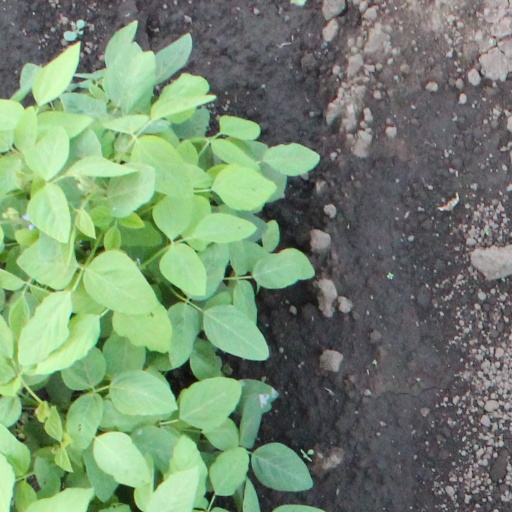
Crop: soybean